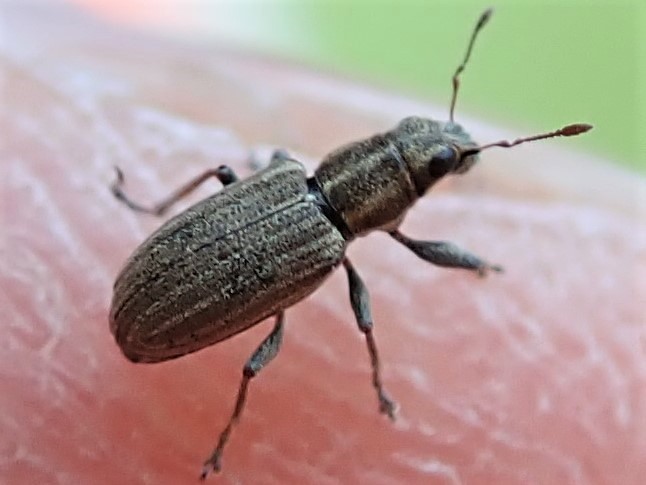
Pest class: pea_leaf_weevil